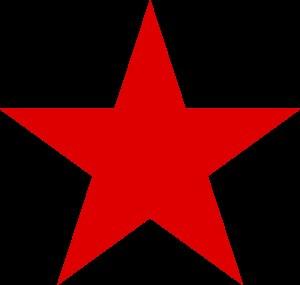
Le communisme est initialement un ensemble de doctrines politiques, issues du socialisme et, pour la plupart, du marxisme, s'opposant au capitalisme et visant à l'instauration d'une société sans classes sociales, sans salariat et une mise en place d'une totale socialisation économique et démocratique des moyens de production.
Le national-communisme est un mouvement associant une vision nationaliste du monde et une vision socialiste de la société, avec des références et des thématiques attribuées traditionnellement à la gauche. Refusant à la fois le capitalisme libéral et le communisme internationaliste et égalitariste, d'où le terme de « Troisième voie » ou tercérisme, les nationaux-communistes prônent simultanément nationalisme et socialisme : il s'agirait d'un « socialisme » à l'échelle continentale qui permettrait l'émergence d'un empire européen respectant les différences culturelles et ethniques, débarrassé d'un capitalisme destructeur des identités. Ils rejettent aussi le racisme traditionnel suprémaciste, au profit d’une conception différentialiste de la société, un différentialisme garant de la préservation des différentes identités culturelles et ethniques propres à chaque peuple. Les nationaux-communistes rejettent donc le libéralisme et ce qu'ils considèrent comme sa tendance à abattre les frontières, à mélanger les peuples et uniformiser les cultures, faisant disparaître leur unicité ; en francophonie, ses représentants les plus connus sont Jean Thiriart et Alain Soral.
La Force aérienne russe, ou BBC en russe, est la force aérienne de la Fédération de Russie et auparavant de l'Union soviétique.
The Clash est un groupe de punk rock britannique, originaire de Londres, en Angleterre. Il s'agit d'un des quatuors majeurs de l'histoire du rock et du punk rock britannique. Le groupe commence sa carrière en 1976 et se dissout en 1986. En 2003, la formation entre au Rock and Roll Hall of Fame.